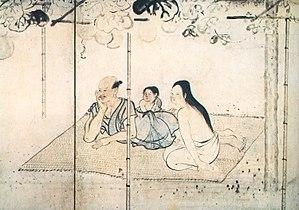
Kusumi Morikage est un peintre japonais de la période Edo originaire de la province de Kaga, centre des terres du clan Maeda. Victime de son maître, Kanō Tannyū, il devient le peintre officiel du clan Maeda. La sympathie qu'il éprouve pour les paysans et les pauvres gens de la période Edo se retrouve dans ses œuvres.